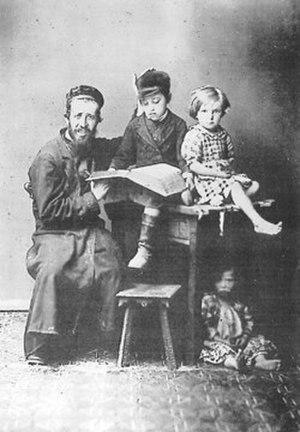
Oyfn Pripetchik est une chanson écrite et composée par Mark Warshawsky, décrivant l’apprentissage de l’alphabet hébreu par un rabbin à un groupe d’enfants dans un heder.
Le melamed ou Melammed, déjà mentionné dans la Bible hébraïque est un enseignant ou précepteur, dispensant ou non l'enseignement religieux, puis, à l'époque talmudique, devient presque exclusivement un précepteur ou instituteur d'enfants; le mot est souvent suivi de tinokot et a un équivalent araméen, « makre dardeke. »
L'éducation juive désigne initialement la transmission des rudiments, principes et lois religieuses du judaïsme. Au vu de l'accent mis sur l'étude de la Torah, beaucoup de commentateurs ont dit que le judaïsme est caractérisé par un apprentissage permanent qui commence dans l'enfance et continue à l'âge adulte.
La Zone de Résidence était la région ouest de l'Empire russe frontalière avec les puissances d'Europe centrale, où les Juifs enregistrés comme tels étaient cantonnés par le pouvoir impérial jusqu'en février 1917.